Answer in natural language. How many Chairs are visible in the scene? Choose between the following options: 2, 4, 2, 3 or 0
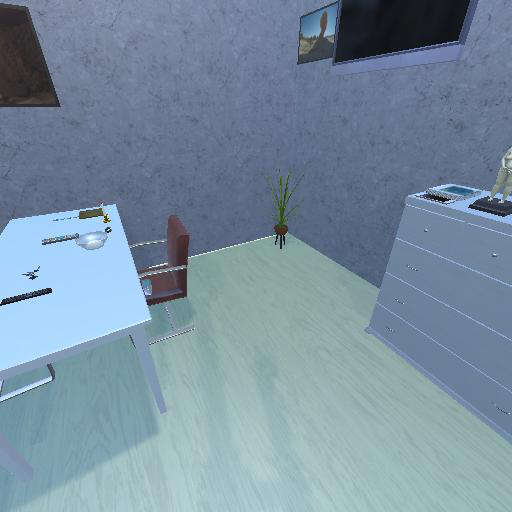
<answer>2</answer>